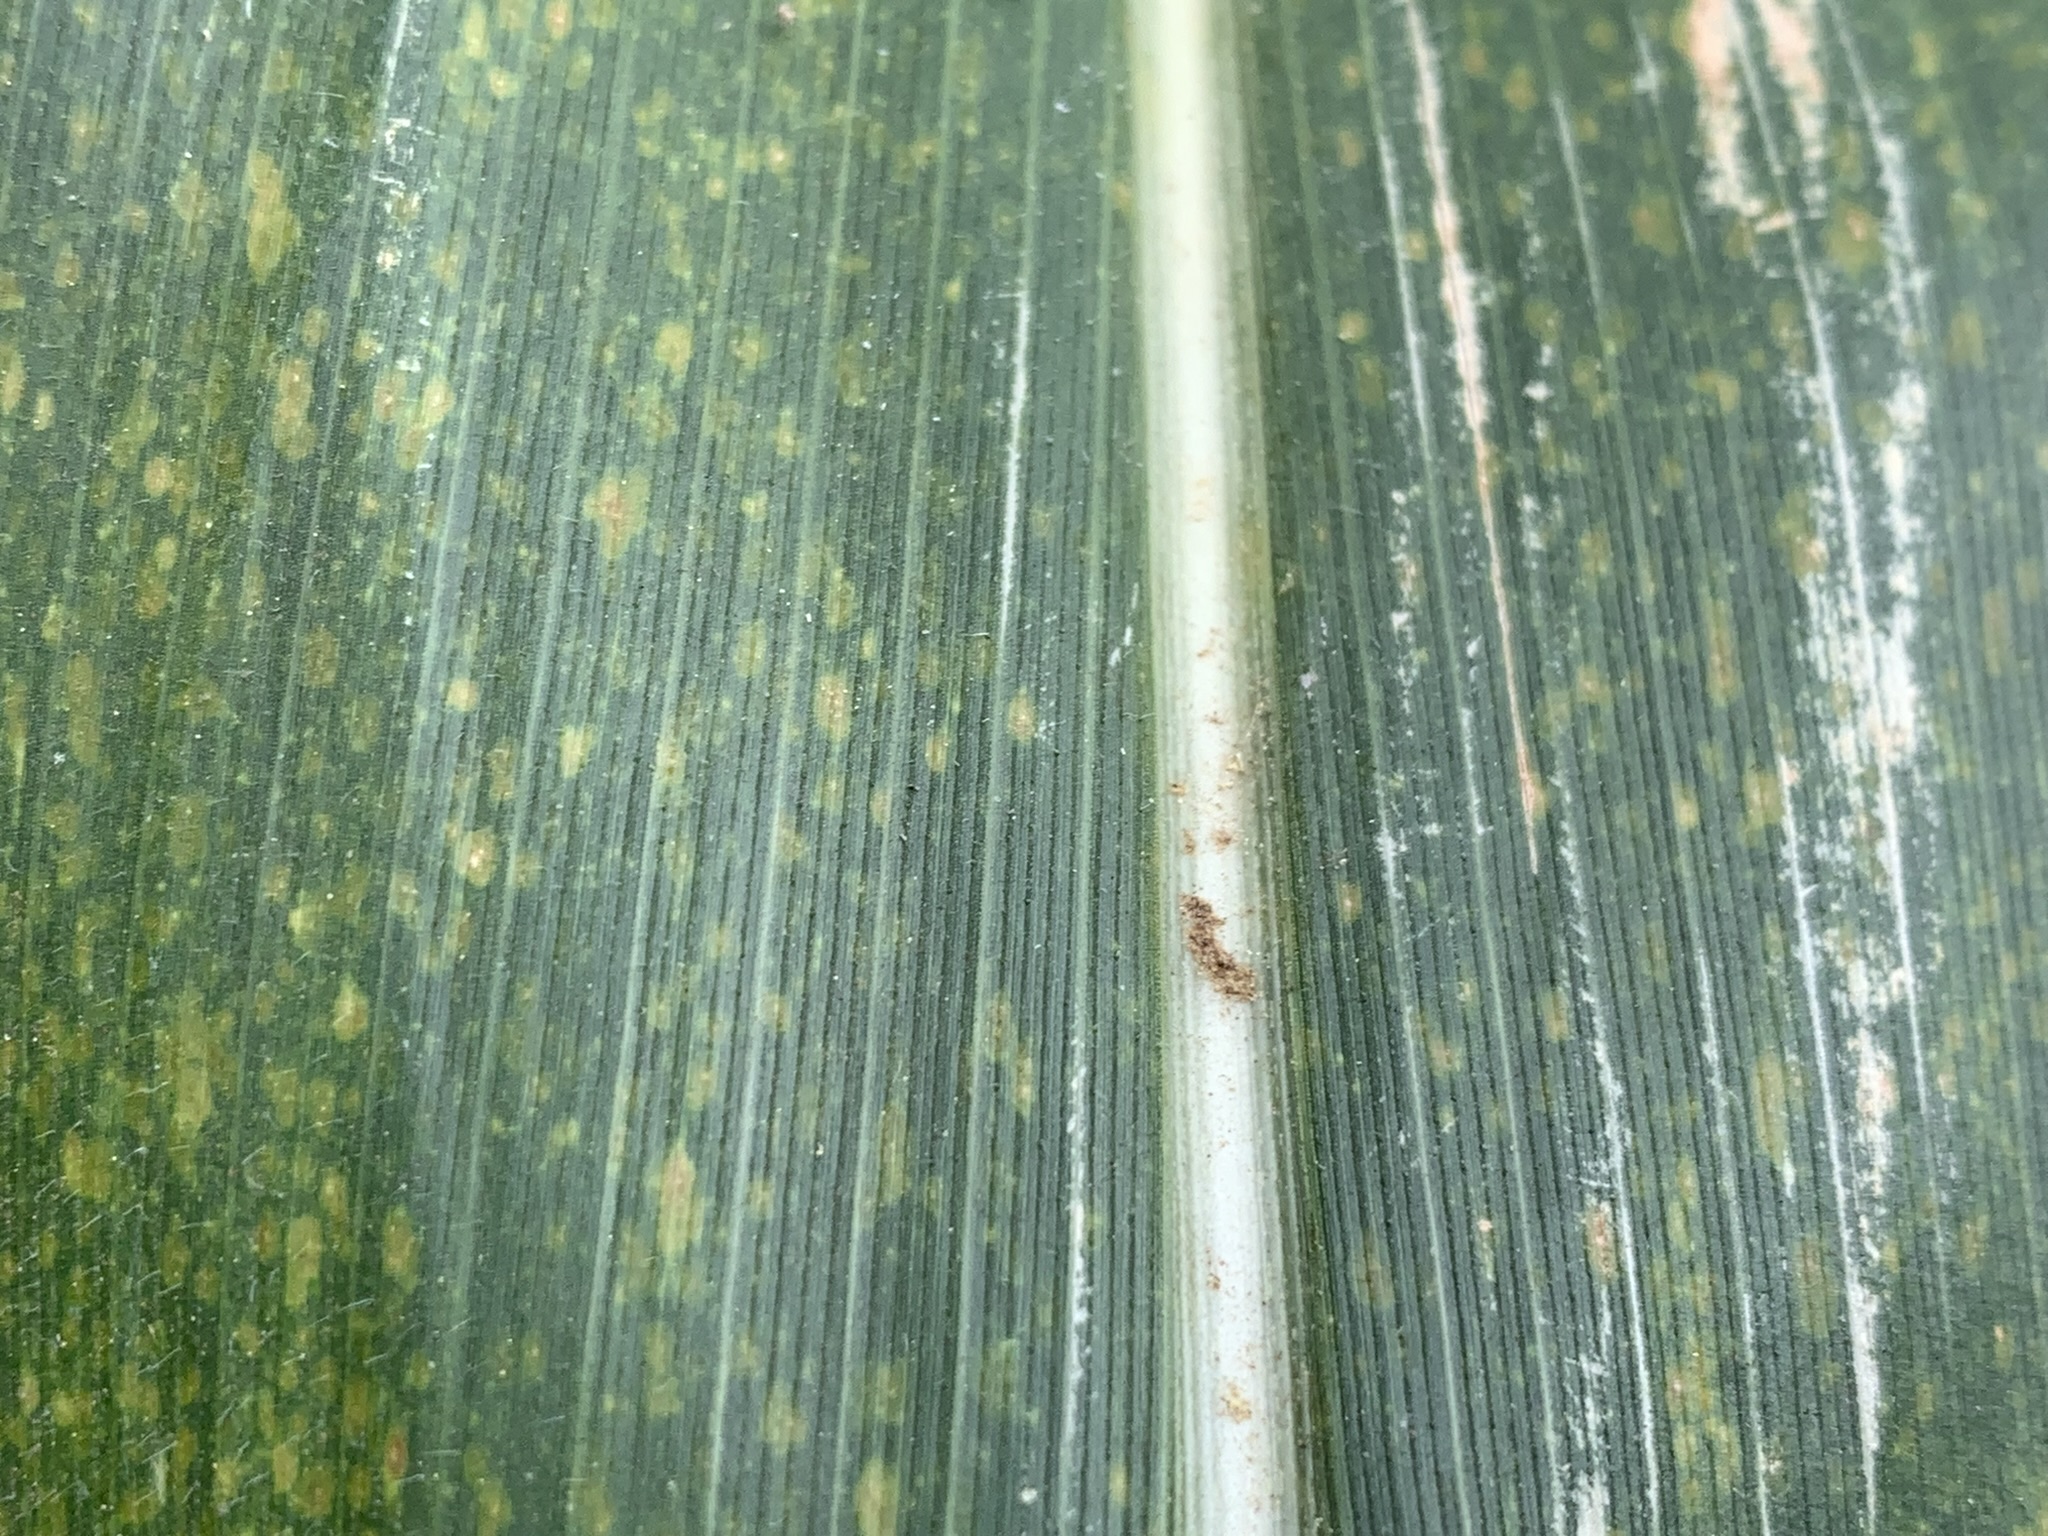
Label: MLN